Pekudei

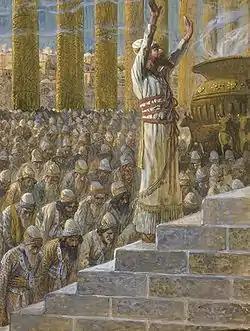
Solomon Dedicates the Temple at Jerusalem (gouache on board, c. 1896–1902 by James Tissot)

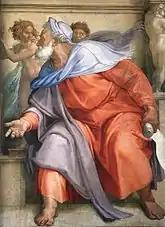
Ezekiel (Sistine Chapel ceiling fresco by Michelangelo, 1510)

Noting the juxtaposition of the two terms "Tabernacle" ("Mishkan") and "Tent of Meeting" ("Ohel Mo’ed") in Exodus 39:32, 40; 40:2, 6, 29; Umberto Cassuto wrote that the two synonymous expressions stand in juxtaposition to stress the formal solemnity of the statement of the formal ending of the account of the Tabernacle's construction. Nahum Sarna wrote that the combination of the two distinct terms for the sanctuary together expresses its dual function as the symbol of the indwelling of the Divine Presence in the camp of Israel and as the site of communication between God and Moses. Gunther Plaut concluded that the two terms probably reflect two traditions, one using the term "Tabernacle" ("Mishkan") and the other the term "Tent" ("Ohel"). Plaut reported that the school of Julius Wellhausen considered the "Tent" tradition the older and the "Tabernacle" passages as retrojections of the Priestly source and therefore as largely unhistorical. Plaut reported that another theory assigned the Ark and Tabernacle to a northern and the Tent of Meeting to a southern source and held that David, by putting the Ark into the Tent in 2 Samuel 6:17, united the tribes and traditions and that thereafter the term "Tabernacle of the Tent of Meeting"